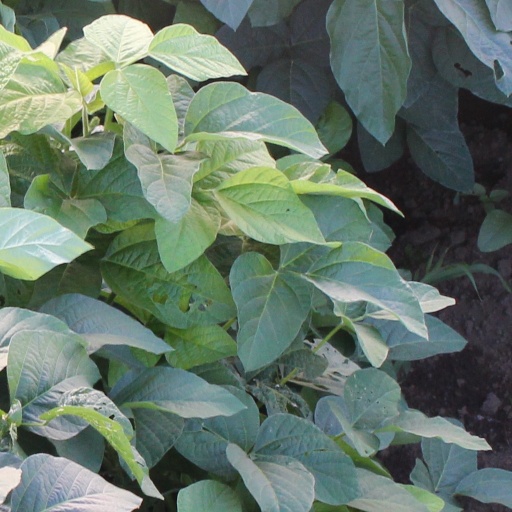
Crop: soybean